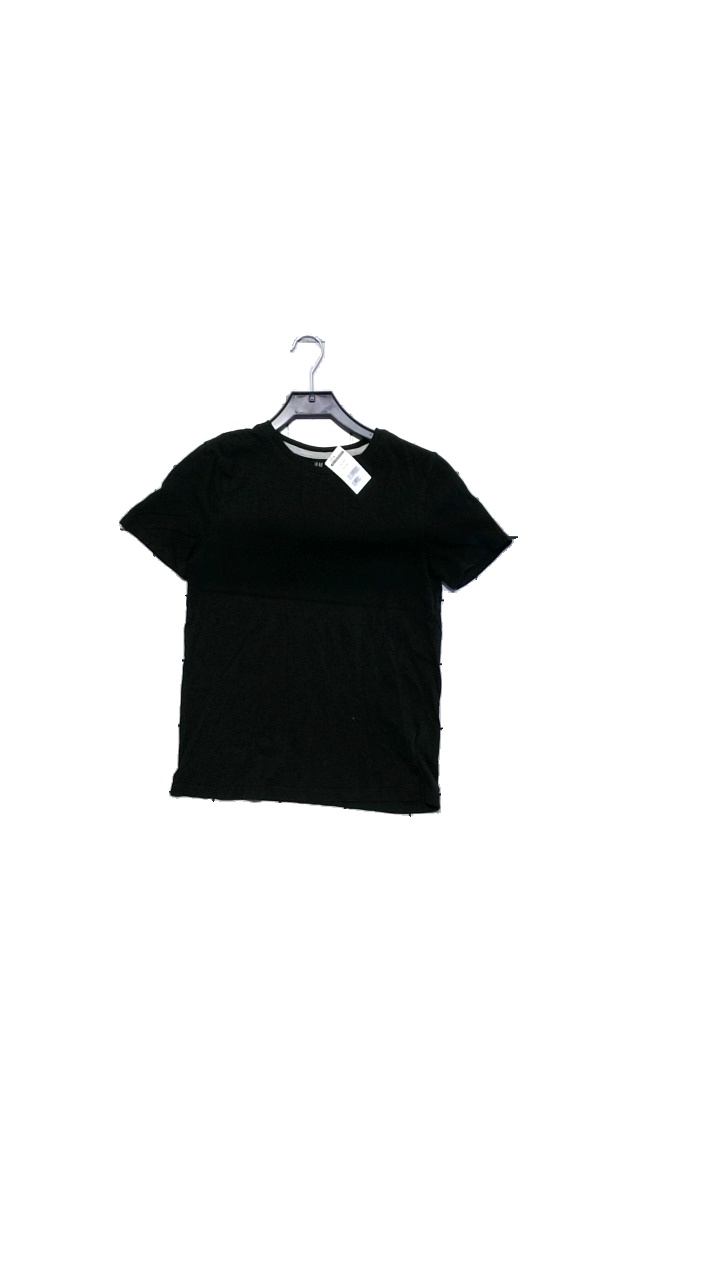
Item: T-shirt (Ladies)
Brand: H&m
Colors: Black
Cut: Regular
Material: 100% cotton
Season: All
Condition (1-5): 5
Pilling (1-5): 4
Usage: Reuse
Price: <50